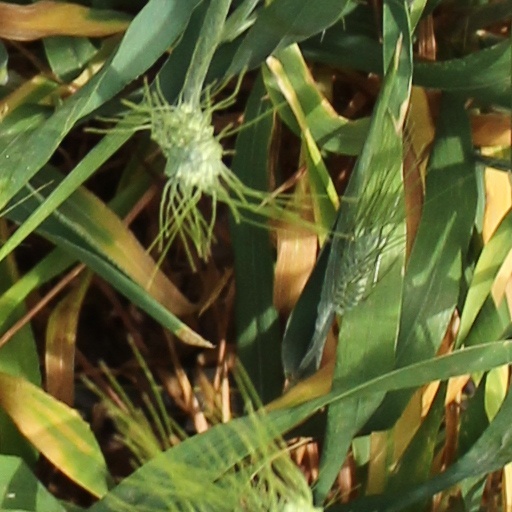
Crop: wheat